Candelaria Herrera

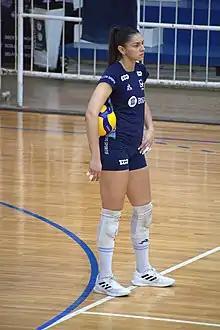
Herrera in 2022

Candelaria Lucía Herrera Rodríguez (born 28 January 1999 San Juan, Argentina) is an Argentine volleyball player who participated with the Argentina national team. She competed at the 2020 Summer Olympics.